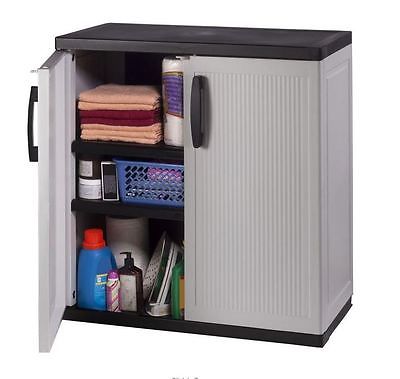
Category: cabinet